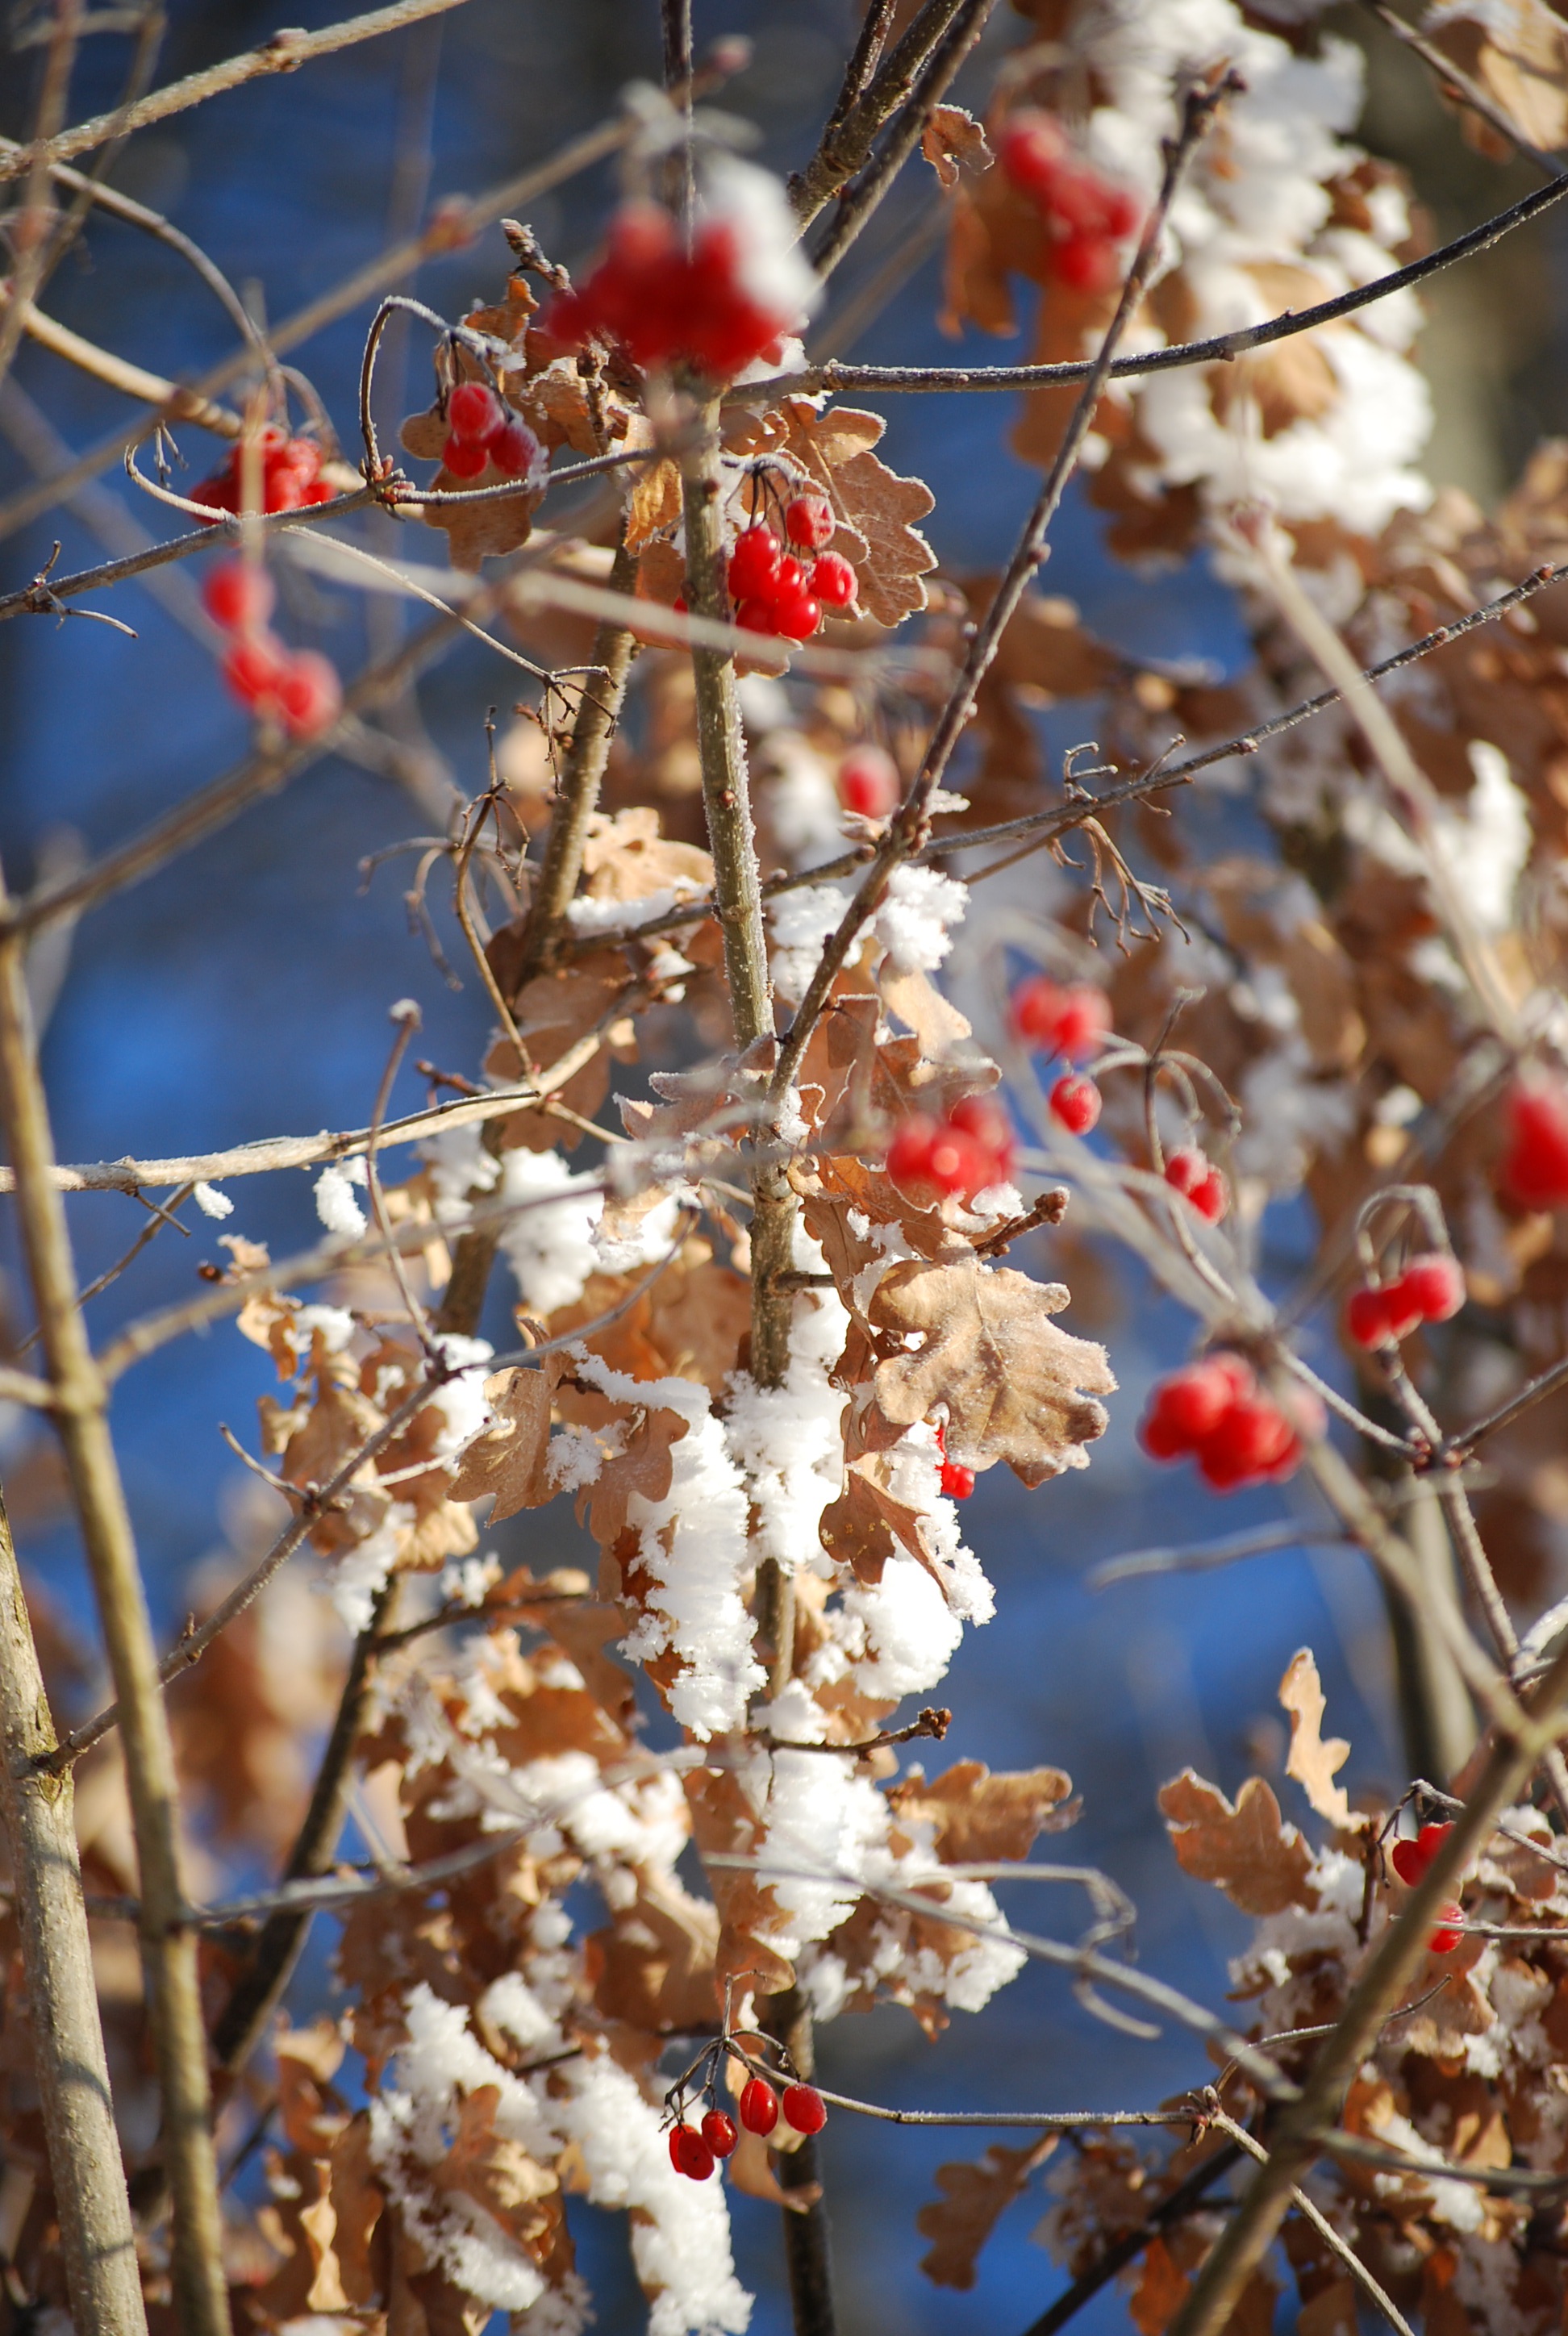
tree, branch, blossom, snow, cold, winter, plant, white, leaf, flower, frost, ripe, food, spring, red, produce, autumn, frozen, flora, season, twig, aesthetic, berries, iced, shrubs, mood, wintry, berry red, woody plant, ordinary schneebeere